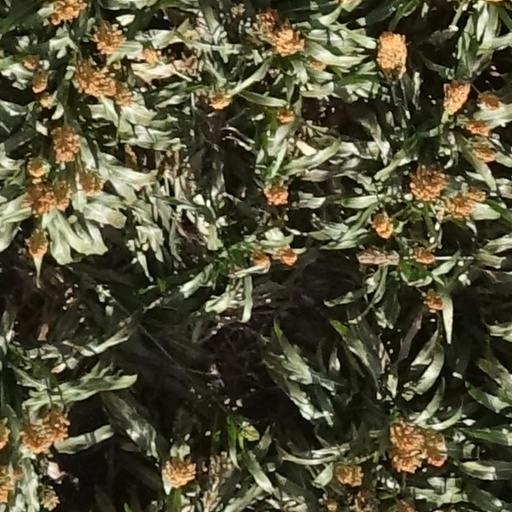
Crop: sorghum